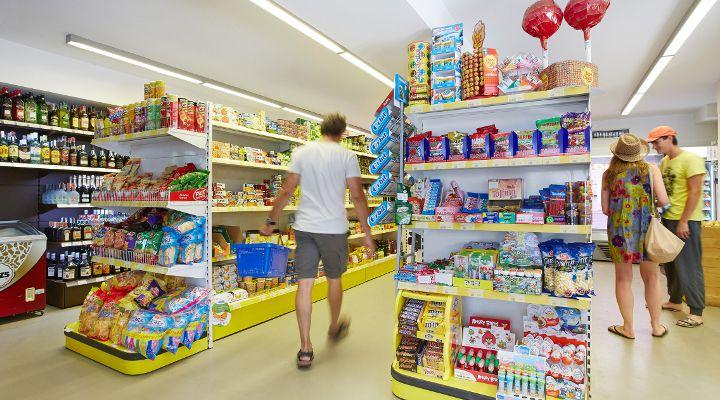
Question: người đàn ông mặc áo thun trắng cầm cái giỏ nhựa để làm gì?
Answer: để đựng đồ mua trong cửa hàng